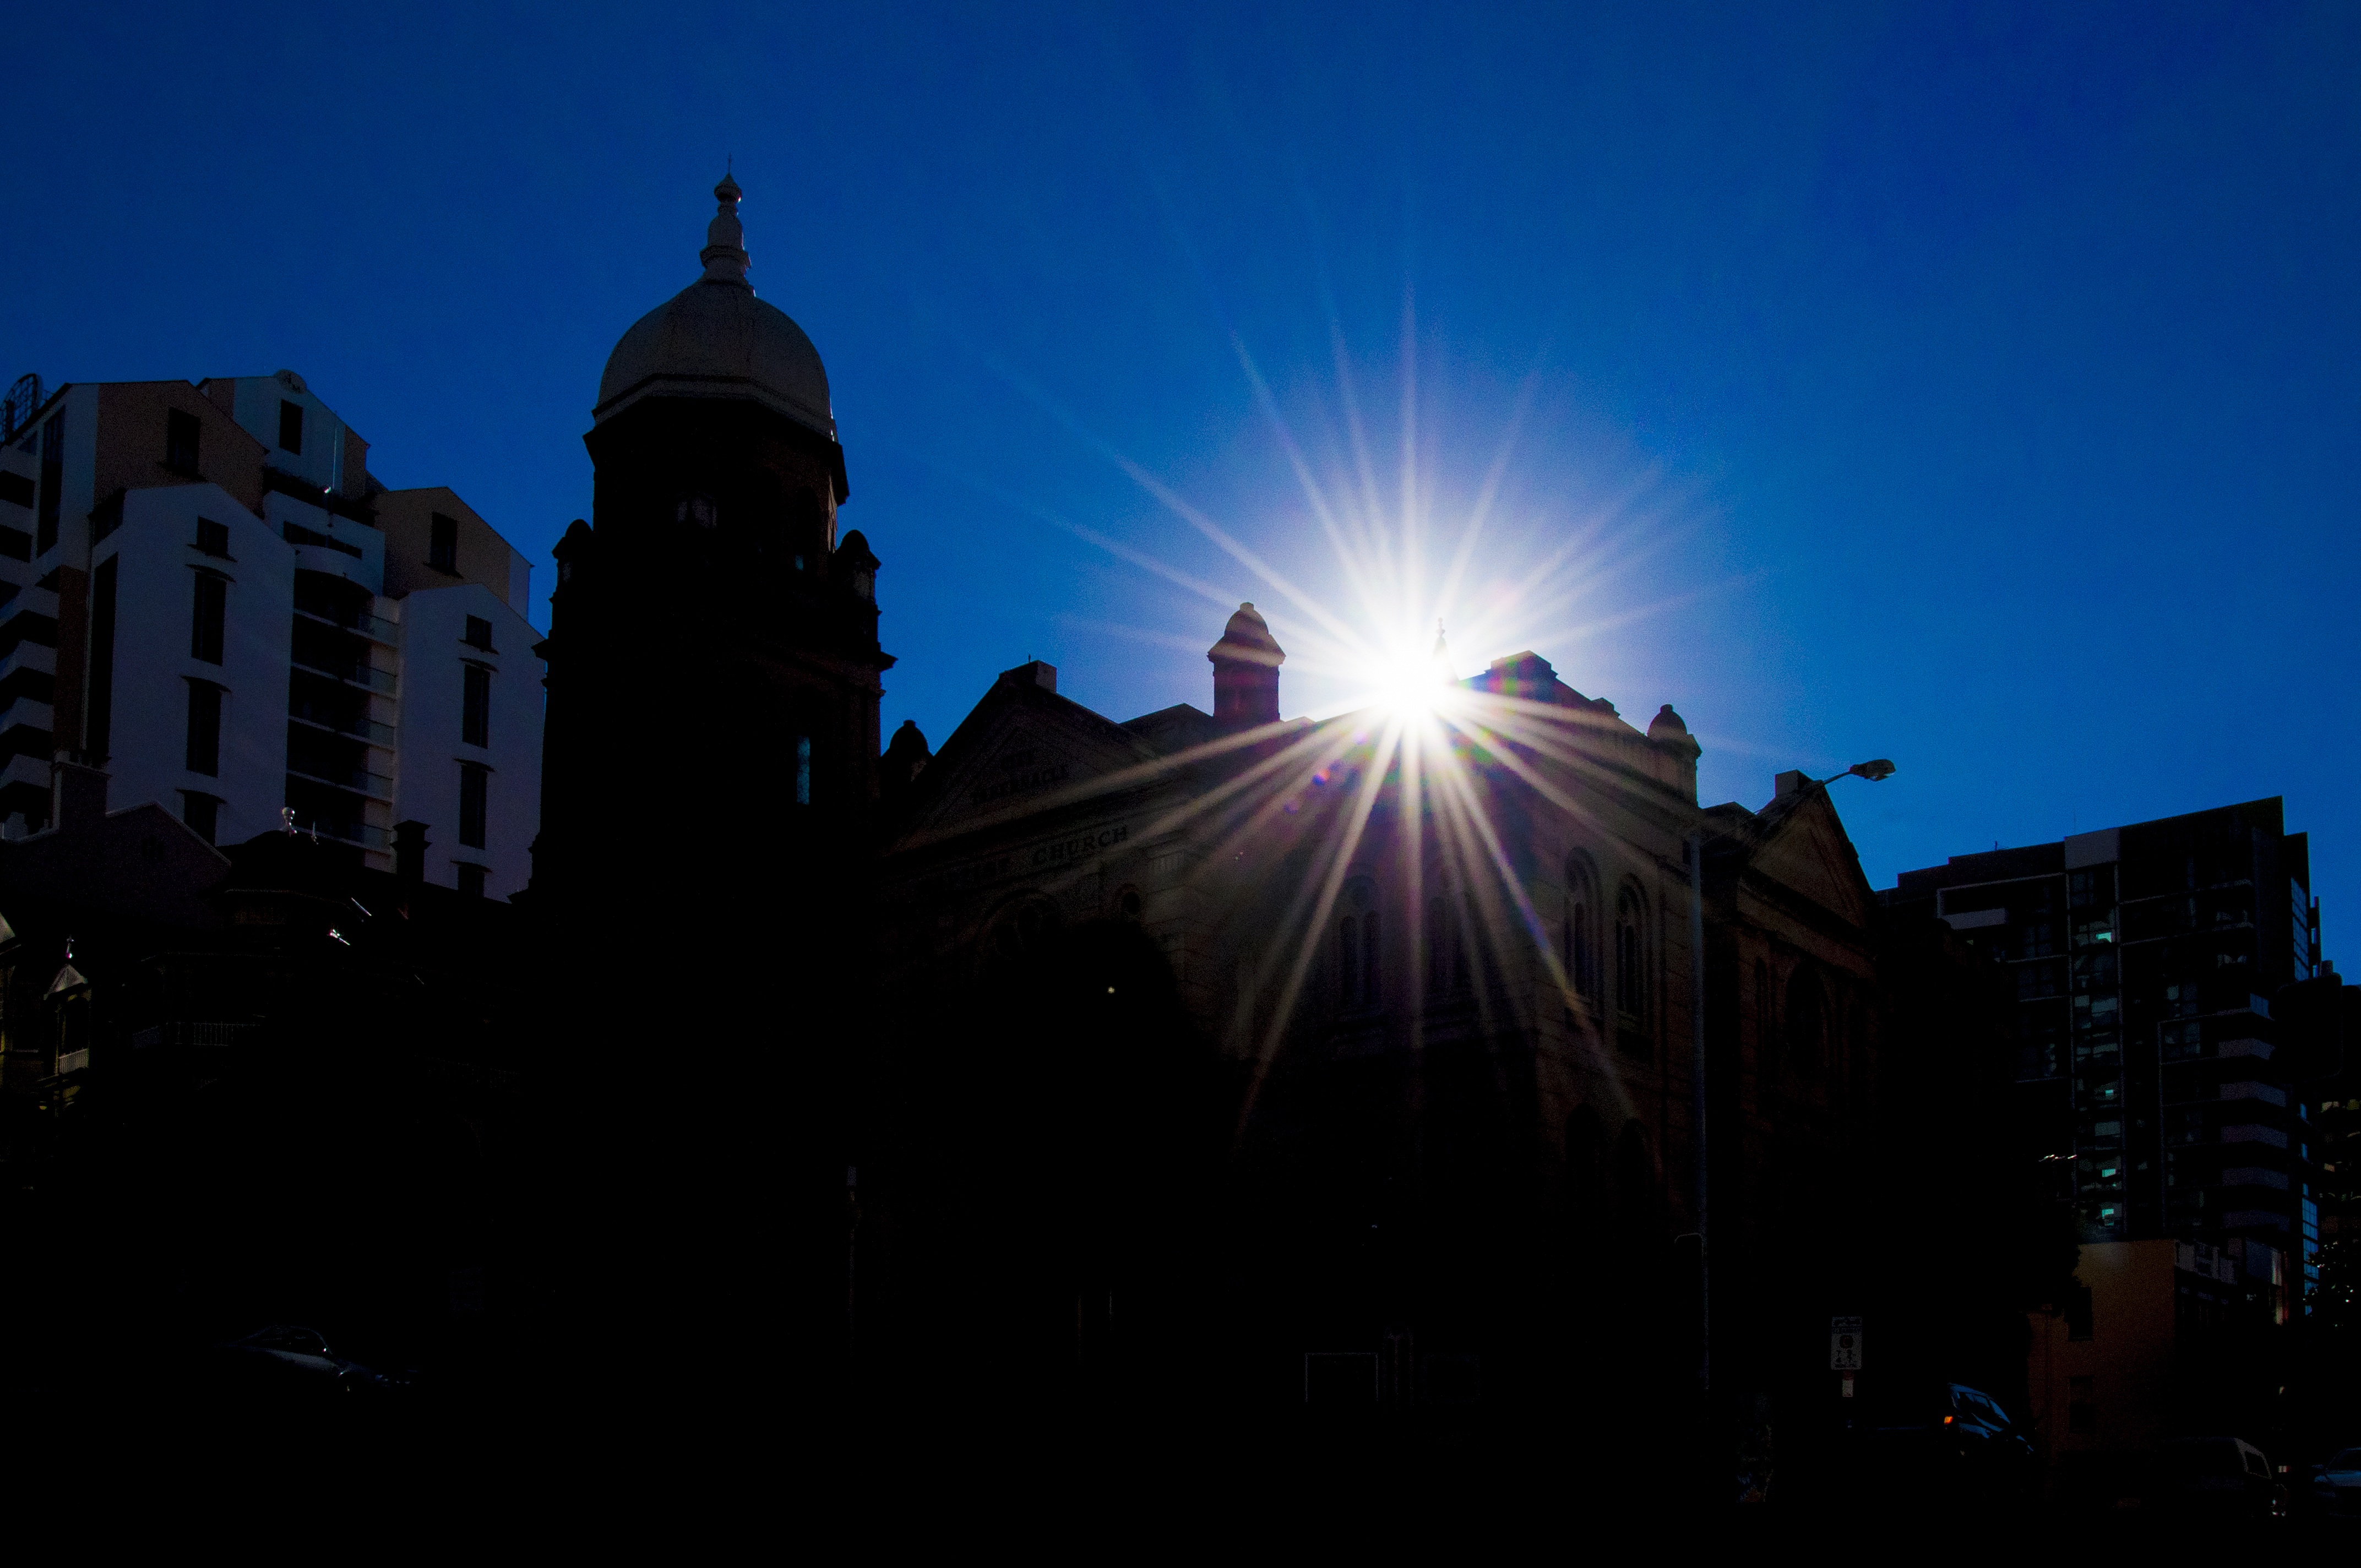
light, architecture, sky, sunset, skyline, night, sunlight, building, old, city, skyscraper, cityscape, travel, dusk, evening, religion, landmark, darkness, church, cathedral, historic, christian, tourism, australia, anglican, queensland, shape, cbd, qld, brisbane, atmosphere of earth